Xiaxue

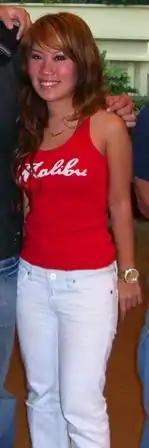
Xiaxue at the National Library in September 2005

Cheng Yan Yan Wendy (born Cheng Yan Yan; 28 April 1984), better known by her pseudonym Xiaxue, is a Singaporean blogger and online television personality who writes about her life, fashion and local issues in a provocative style. Her main blog, which attracts about 50,000 readers daily, has won prestigious blog awards and earned her sponsorship deals, as well as stints as a columnist and TV show host, but some of her posts have sparked national controversies.